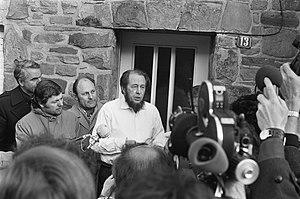
1974 est une année commune commençant un mardi.